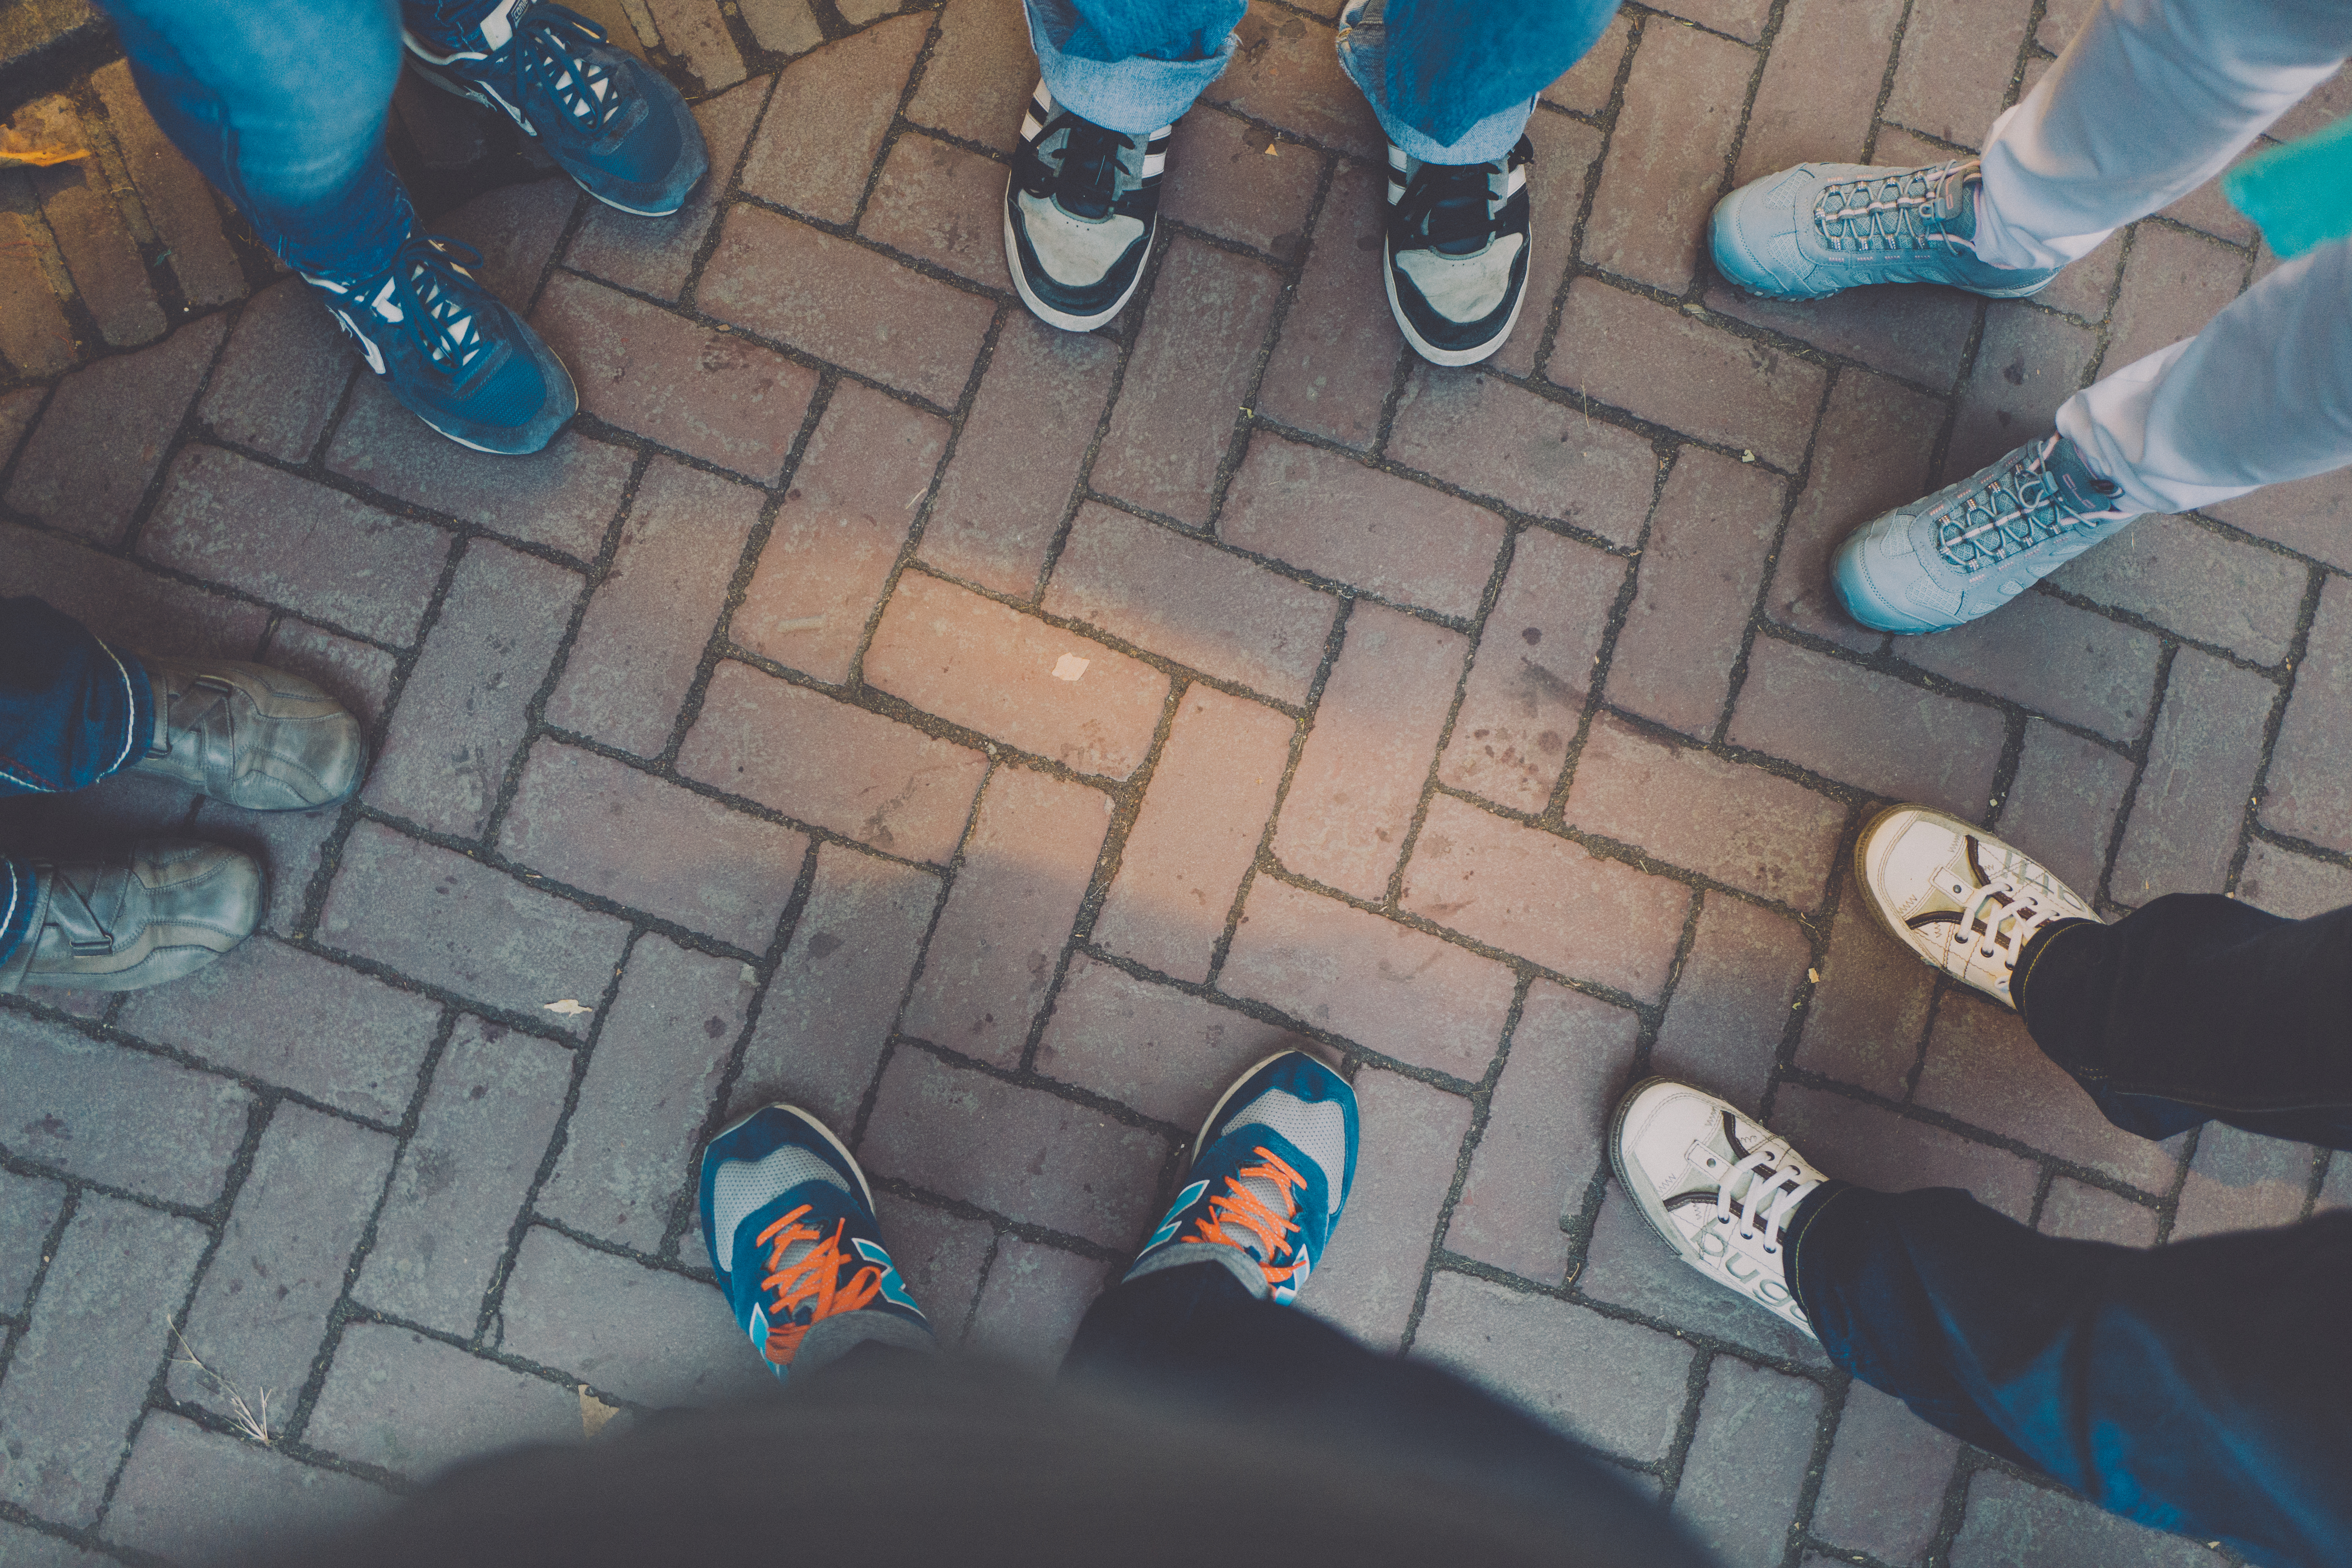
people, floor, meeting, together, colour, art, teamwork, kunst, games, meet, menschen, zusammen, schuh, schuhe, boden, screenshot, treffen, treff, teamarbeit, takling